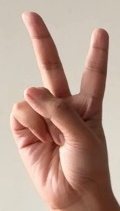
ASL sign: 2